Jan Pieterszoon Coen

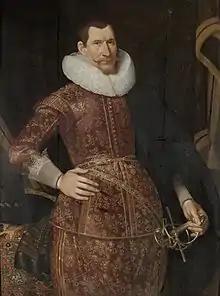
Portrait by Jacob Waben

Jan Pieterszoon Coen (8 January 1587 – 21 September 1629) was a Dutch naval officer of the Dutch East India Company (VOC) in the early 17th century, holding two terms as governor-general of the Dutch East Indies. He was the founder of Batavia, capital of the Dutch East Indies. Renowned for providing the impulse that set the VOC on the path to dominance in the Dutch East Indies, he was long considered a national hero in the Netherlands. Since the 19th century, his legacy has become controversial due to the brutal violence he employed in order to secure a trade monopoly on nutmeg, mace and clove. He led the final Dutch conquest of the Banda Islands in 1621, which culminated in the Banda massacre, which saw 2,800 Bandanese killed and 1,700 enslaved by the Dutch. This is regarded as an act of genocide and earned him the nickname of 'Butcher of Banda'.